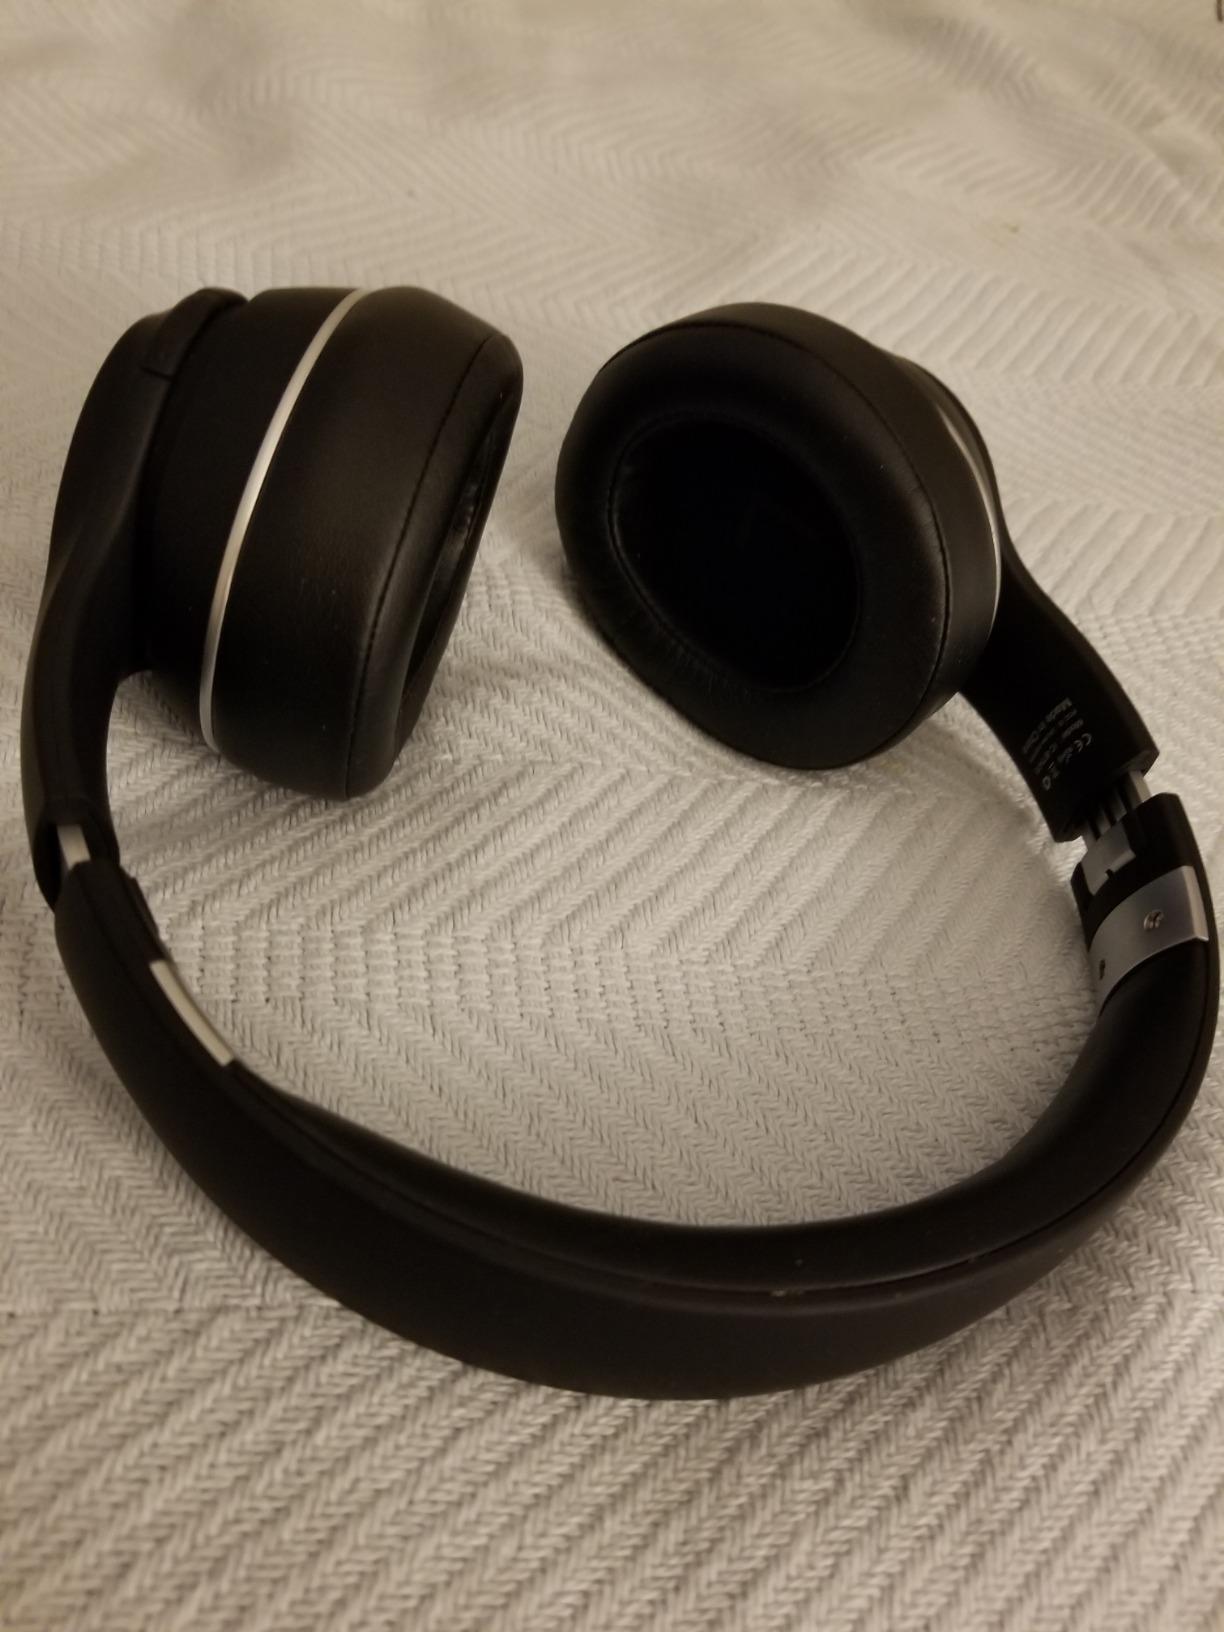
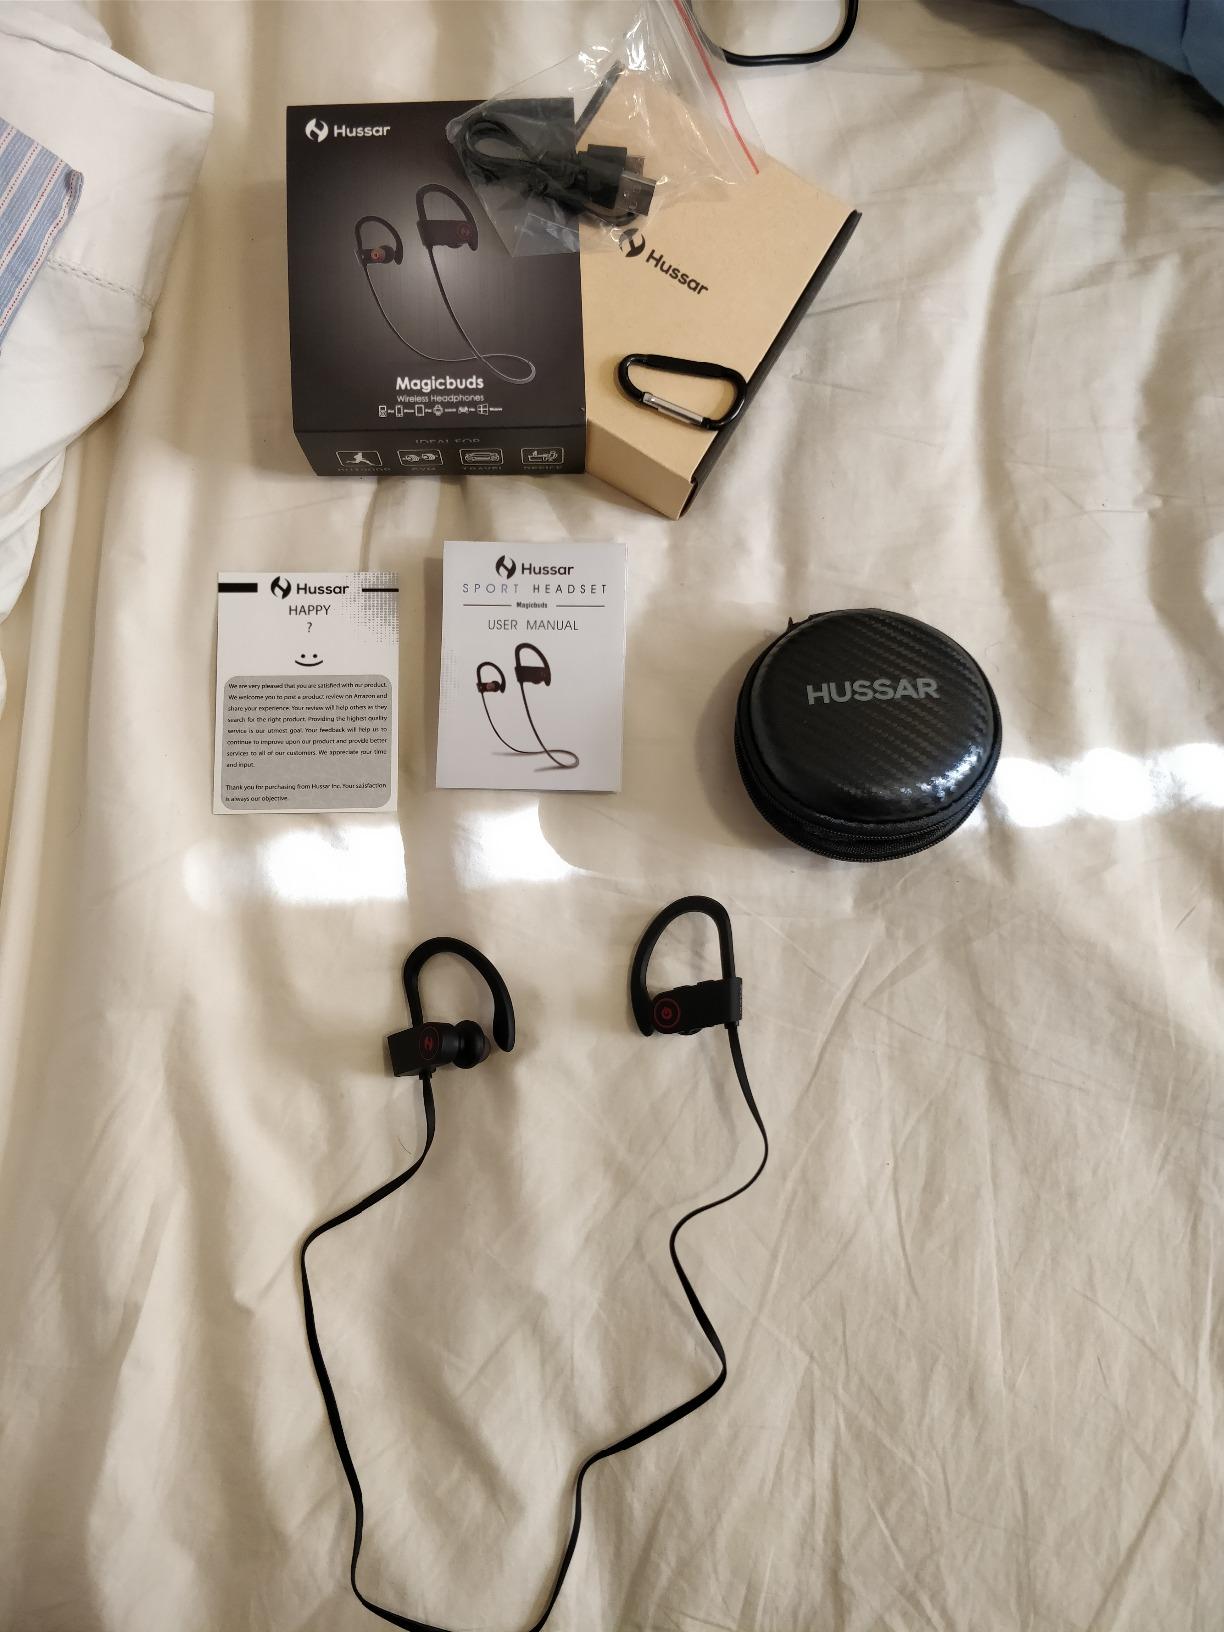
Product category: headphones
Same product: no